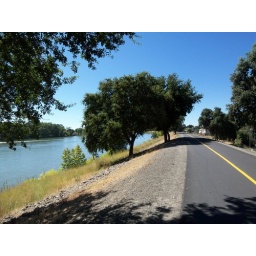
Take a walk, ride a bike, boat in the River or just simply enjoy the river in your backyard in Greenhaven